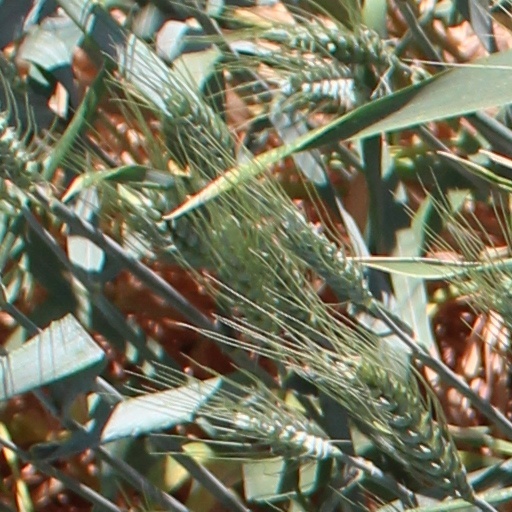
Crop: wheat